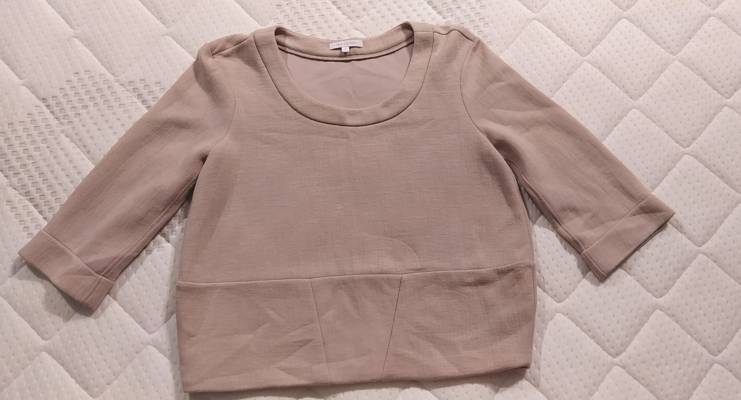
Waste category: clothes